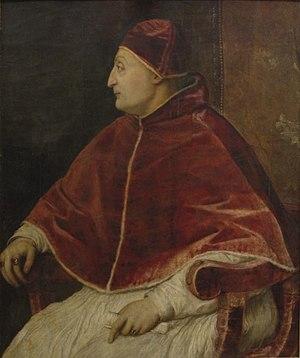
Le Grand Pardon de Chaumont, connu historiquement comme Grand Pardon général de peine et de coulpe, est une fête religieuse qui se tient à Chaumont depuis la fin du XVᵉ siècle.
La sexualité des papes, bien que le célibat sacerdotal soit la règle dans l’Église catholique, est un sujet d'étude pour les historiens.
Francesco della Rovere, né le 21 juillet 1414 à Celle Ligure, près de Savone, et mort le 12 août 1484 à Rome, devient le 212ᵉ pape de l’Église catholique le 25 août 1471 sous le nom de Sixte IV.